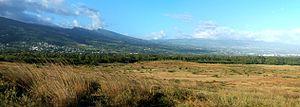
la foret de l'etang salé et l'aire de parachutage
La forêt de L'Étang-Salé est une forêt de l'île de La Réunion, département d'outre-mer français dans le sud-ouest de l'océan Indien. Il s'agit d'un massif littoral de 922 hectares situé dans l'ouest de l'île sur le territoire communal de L'Étang-Salé. Elle fait l'objet depuis la fin de l'année 2005 d'une forte mobilisation des administrés de la commune décidés à empêcher l'extension d'un parcours de golf décidée par le conseil municipal et devant entraîner une déforestation partielle de cet espace protégé.
L'Étang-Salé, parfois appelée Étang-Salé, est une commune française, située dans le département et région de La Réunion.